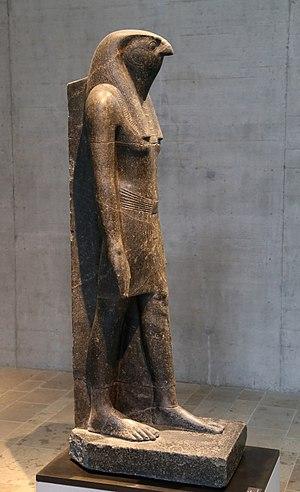
Seth est l'une des plus anciennes divinités égyptiennes. Sa représentation, au museau effilé et aux oreilles dressées mais tronquées, est une composition hybride née de l'imaginaire des Égyptiens des temps prédynastiques. Cette iconographie monstrueuse est peut-être inspirée de l'oryctérope, un termitivore, fouisseur des savanes africaines. Dans le mythe, Seth est le dieu de la confusion, du désordre et de la perturbation, ce que souligne l'écriture hiéroglyphique dans laquelle l'animal séthien sert de déterminatif pour des concepts négatifs.
L’Afrique est un continent qui couvre 6 % de la surface de la Terre et 20 % de la surface des terres émergées. Sa superficie est de 30 415 873 km² avec les îles, ce qui en fait la troisième mondiale si l'on compte l'Amérique comme un seul continent. Avec plus de 1,2 milliard d'habitants, l'Afrique est le deuxième continent le plus peuplé après l'Asie et représente 16,4 % de la population de la planète en 2016. Le continent est bordé par la mer Méditerranée au nord, le canal de Suez et la mer Rouge au nord-est, l’océan Indien au sud-est et l’océan Atlantique à l’ouest.
Horus est l'une des plus anciennes divinités égyptiennes. Les représentations les plus communes le dépeignent comme un faucon couronné du pschent ou comme un homme hiéracocéphale. Son nom signifie « le Lointain » en référence au vol majestueux du rapace. Son culte remonte à la préhistoire égyptienne. La plus ancienne cité à s'être placée sous son patronage semble être Nekhen, la « Ville du Faucon ». Dès les origines, Horus se trouve étroitement associé à la monarchie pharaonique en tant que dieu protecteur et dynastique. Les Suivants d’Horus sont ainsi les premiers souverains à s'être placés sous son obédience. Aux débuts de l’époque historique, le faucon sacré figure sur la palette du roi Narmer et, dès lors, sera constamment associé au pouvoir royal.